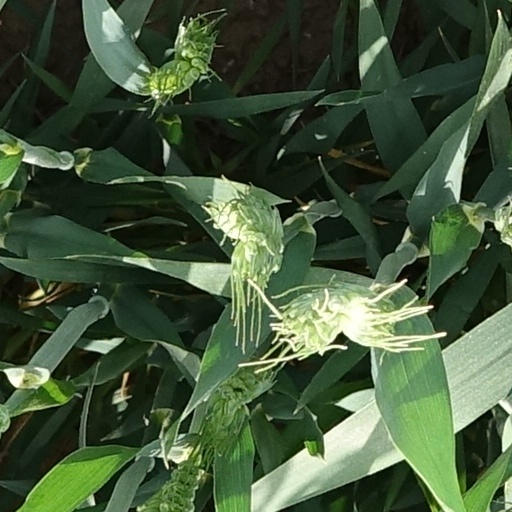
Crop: wheat